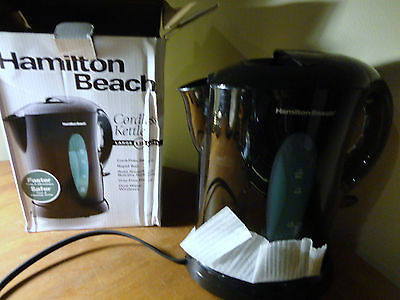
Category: kettle